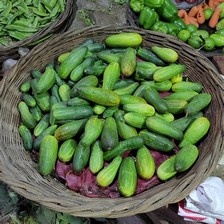
Label: cucumber